Bernoulli's method

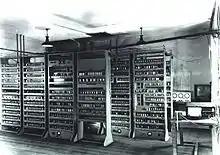
The Electronic Delay Storage Automatic Calculator (EDSAC) at the University of Cambridge Mathematical Laboratory in England, 1948

In numerical analysis, Bernoulli's method, named after Daniel Bernoulli, is a root-finding algorithm which calculates the root of largest absolute value of a univariate polynomial. The method works under the condition that there is only one root (possibly multiple) of maximal absolute value. The method computes the root of maximal absolute value as the limit of the quotients of two successive terms of a sequence defined by a linear recurrence whose coefficients are those of the polynomial.